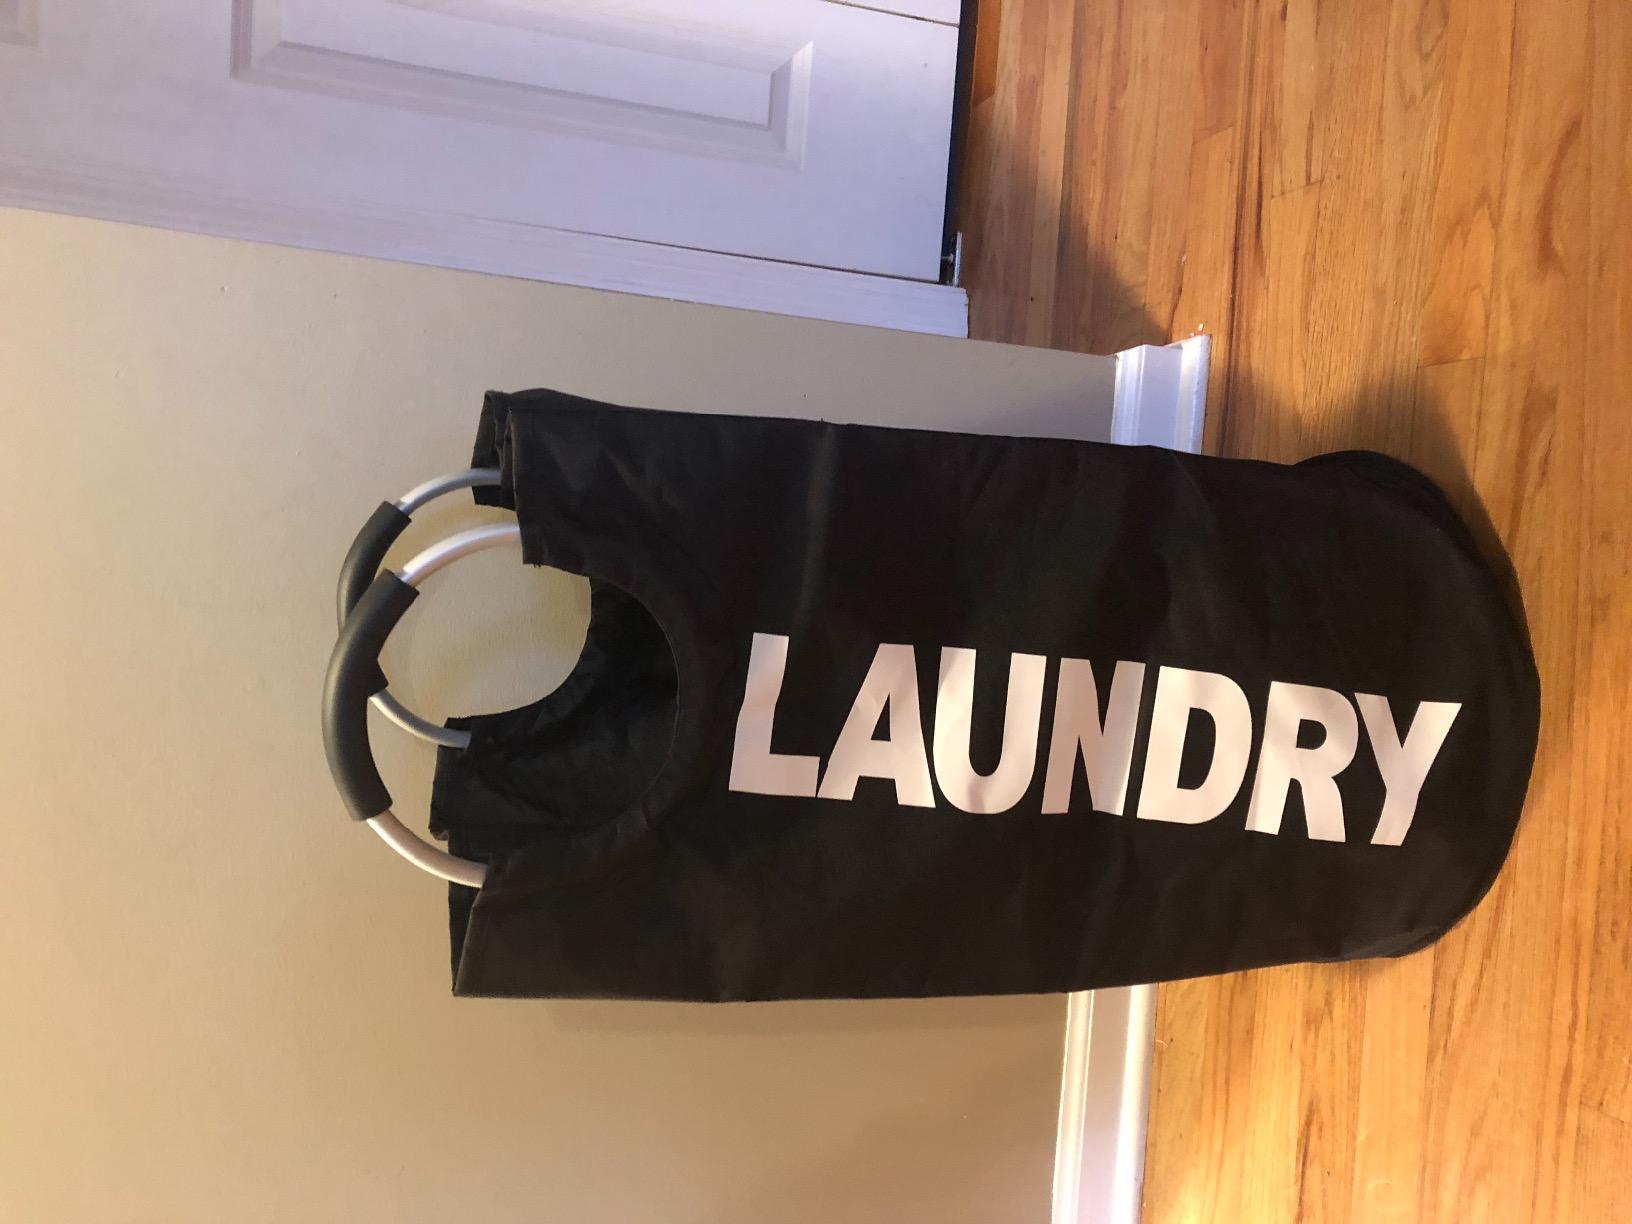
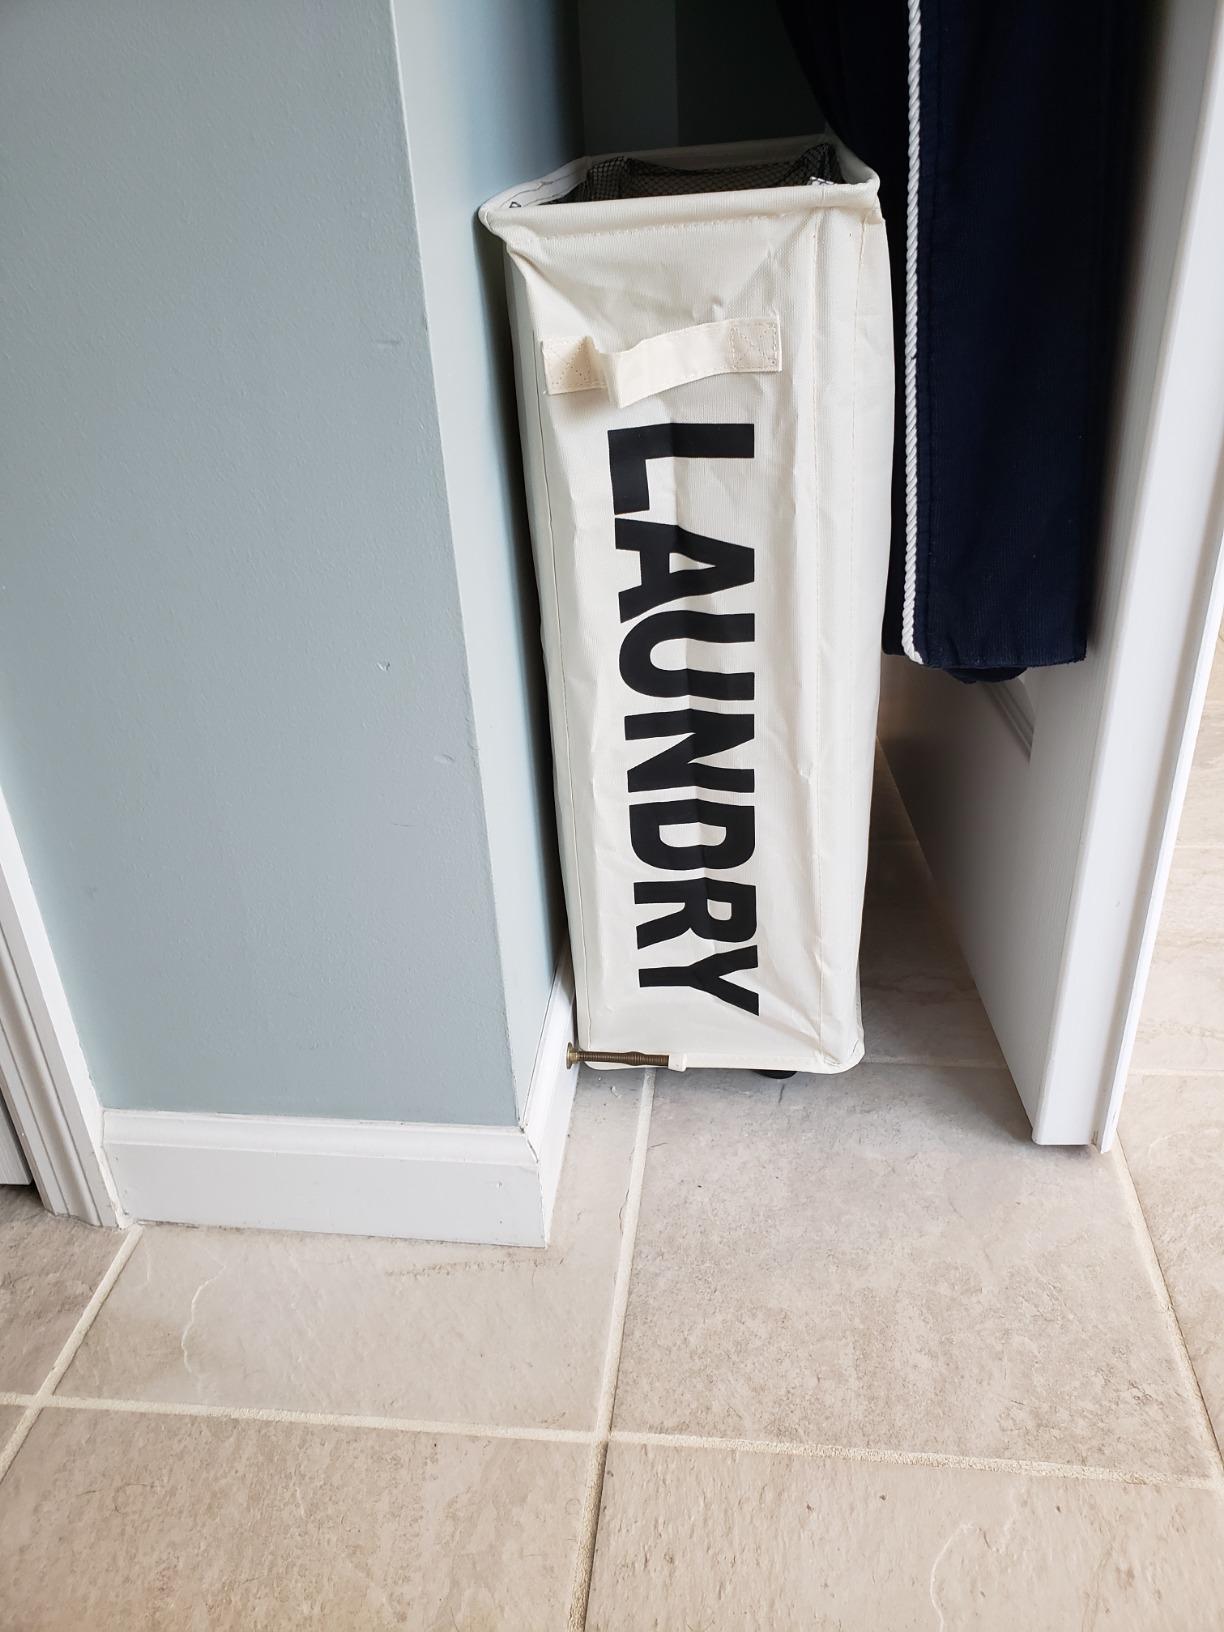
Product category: items_hamper
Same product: no